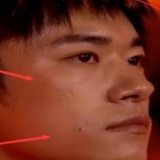
ca sĩ Dịch Dương Thiên Tỉ